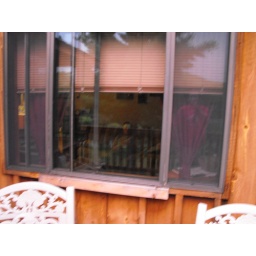
Looking in the living room window at Dave setting on the couch watching the tube.